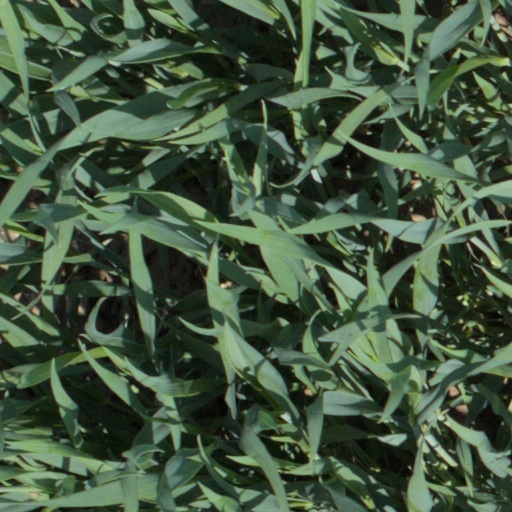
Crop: wheat